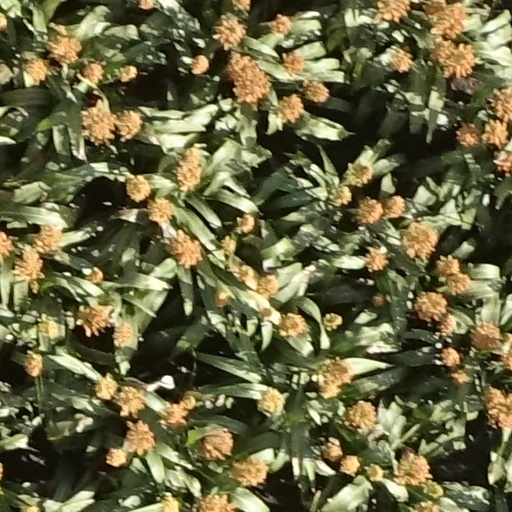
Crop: sorghum